Question: Please indicate a possible affordance area of fork that can be used for holding
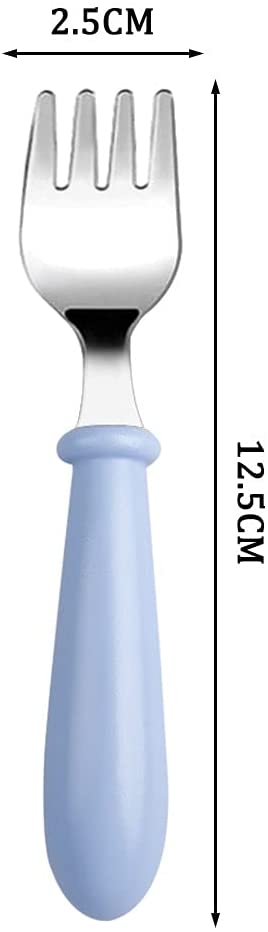
Answer: [38.961, 418.991, 175.899, 919.737]